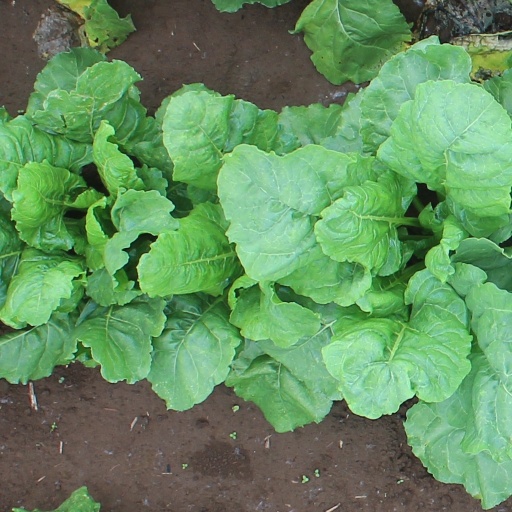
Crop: sugar beet